Eurypterus

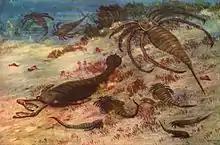
Painting painted in 1912 by Charles R. Knight depicting various eurypterids discovered in New York. The painting includes "Dolichopterus", "Eusarcana", "Stylonurus", "Eurypterus" and "Hughmilleria".

The genus "Eurypterus" derives from "E. minor", the oldest known species from the Llandovery of Scotland. "E. minor" is believed to have diverged from "Dolichopterus macrocheirus" sometime in the Llandovery. The following is the phylogenetic tree of "Eurypterus" based on phylogenetic studies by O. Erik Tetlie in 2006. Some species are not represented.